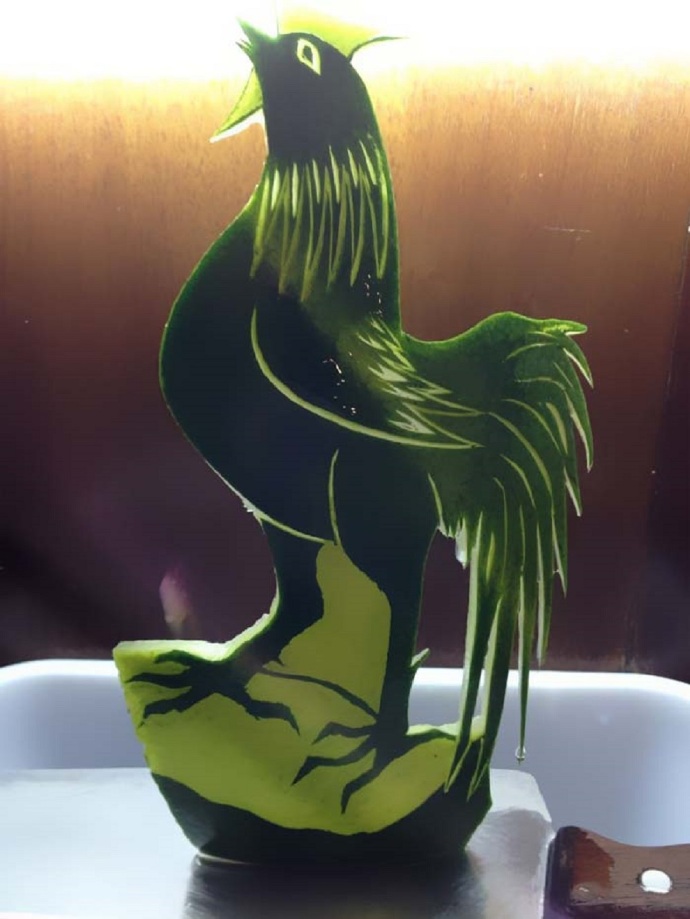
Label: trash